Dai Commandery

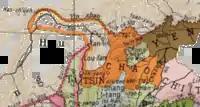
A map of Zhao ("Chao"), showing the town of Dai ("Tai") in its northeast. The commandery was organized following King Yong's military reforms and expansion into Loufan and Linhu (shown in outline to the northwest).

Dai Commandery was first established around 300BC during China's Warring States period by the state of Zhao's King Yong, posthumously known as the Wuling ("Martial-&-Numinous") King. The commandery seat—then known as Dai—was southwest of present-day Yuzhou in Hebei. It was the former capital of the independent state of Dai, which had been conquered by King Yong's ancestors around 476BC. He created Dai Commandery along with its companion commanderies of Yanmen and Yunzhong to consolidate his conquests from invasions of the Loufan ( "Lóufán") and "forest nomads" ( "Línhú") in 306 and 304BC.